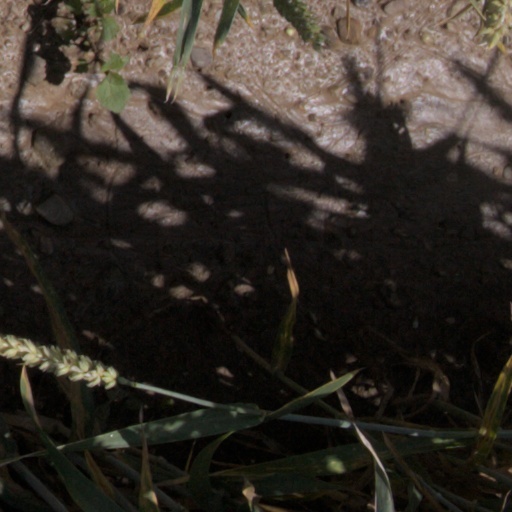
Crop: wheat